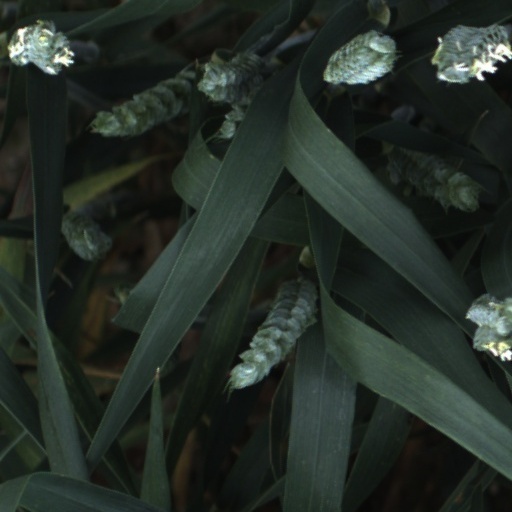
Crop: wheat